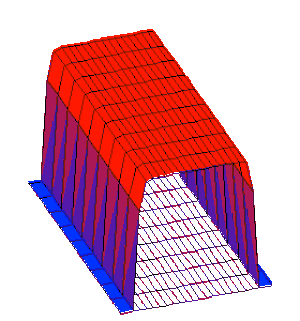
La conduction thermique est un mode de transfert thermique provoqué par une différence de température entre deux régions d'un même milieu, ou entre deux milieux en contact, et se réalisant sans déplacement global de matière par opposition à la convection qui est un autre mode de transfert thermique. Elle peut s'interpréter comme la transmission de proche en proche de l'agitation thermique : un atome cède une partie de son énergie cinétique à l'atome voisin.